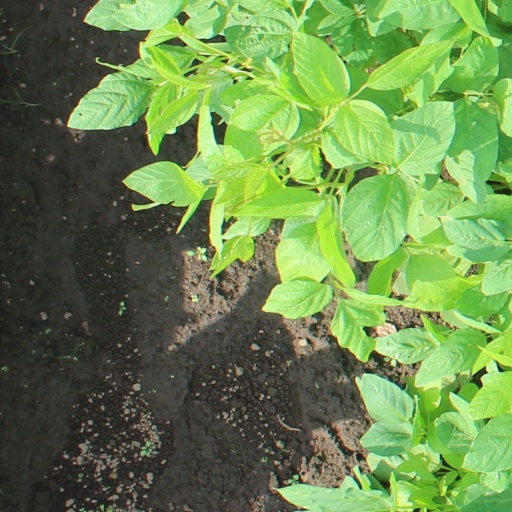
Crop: soybean